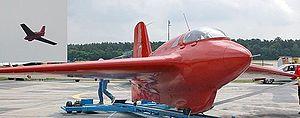
Un planeur est un aérodyne dépourvu de moteur, généralement de fort allongement, optimisé pour le vol plané et le vol à voile. Les qualités principales d'un planeur de performance sont son taux de chute minimum, sa finesse maximale, sa charge alaire, qui conditionne sa finesse à vitesse plus élevée, et sa vitesse à ne pas dépasser.